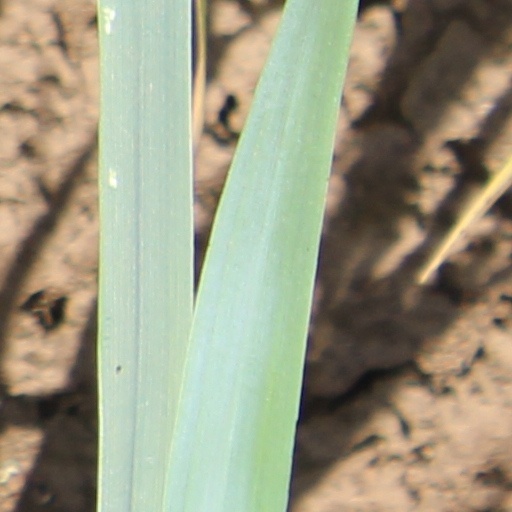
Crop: wheat